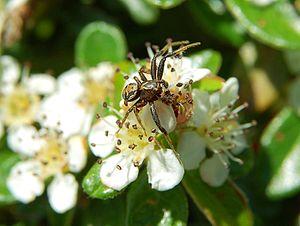
Misumena vatia, la Thomise variable, est une espèce d'araignées aranéomorphes de la famille des Thomisidae.